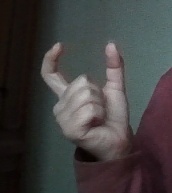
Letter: nun